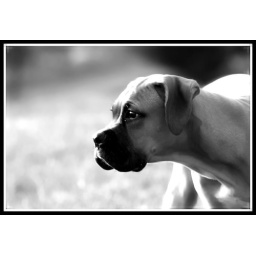
Buddy being cute in black &amp;amp; white. he's a 4months old in this picture